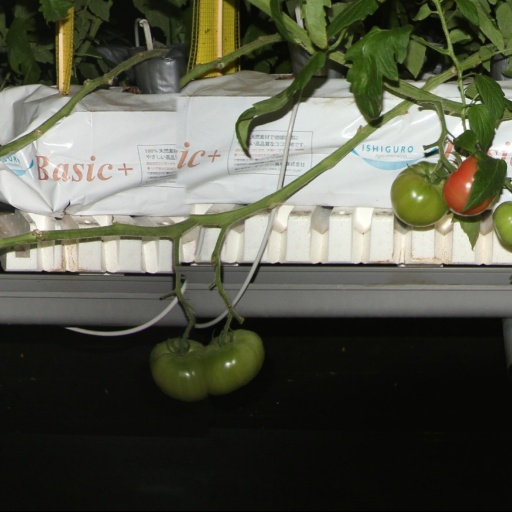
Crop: tomato